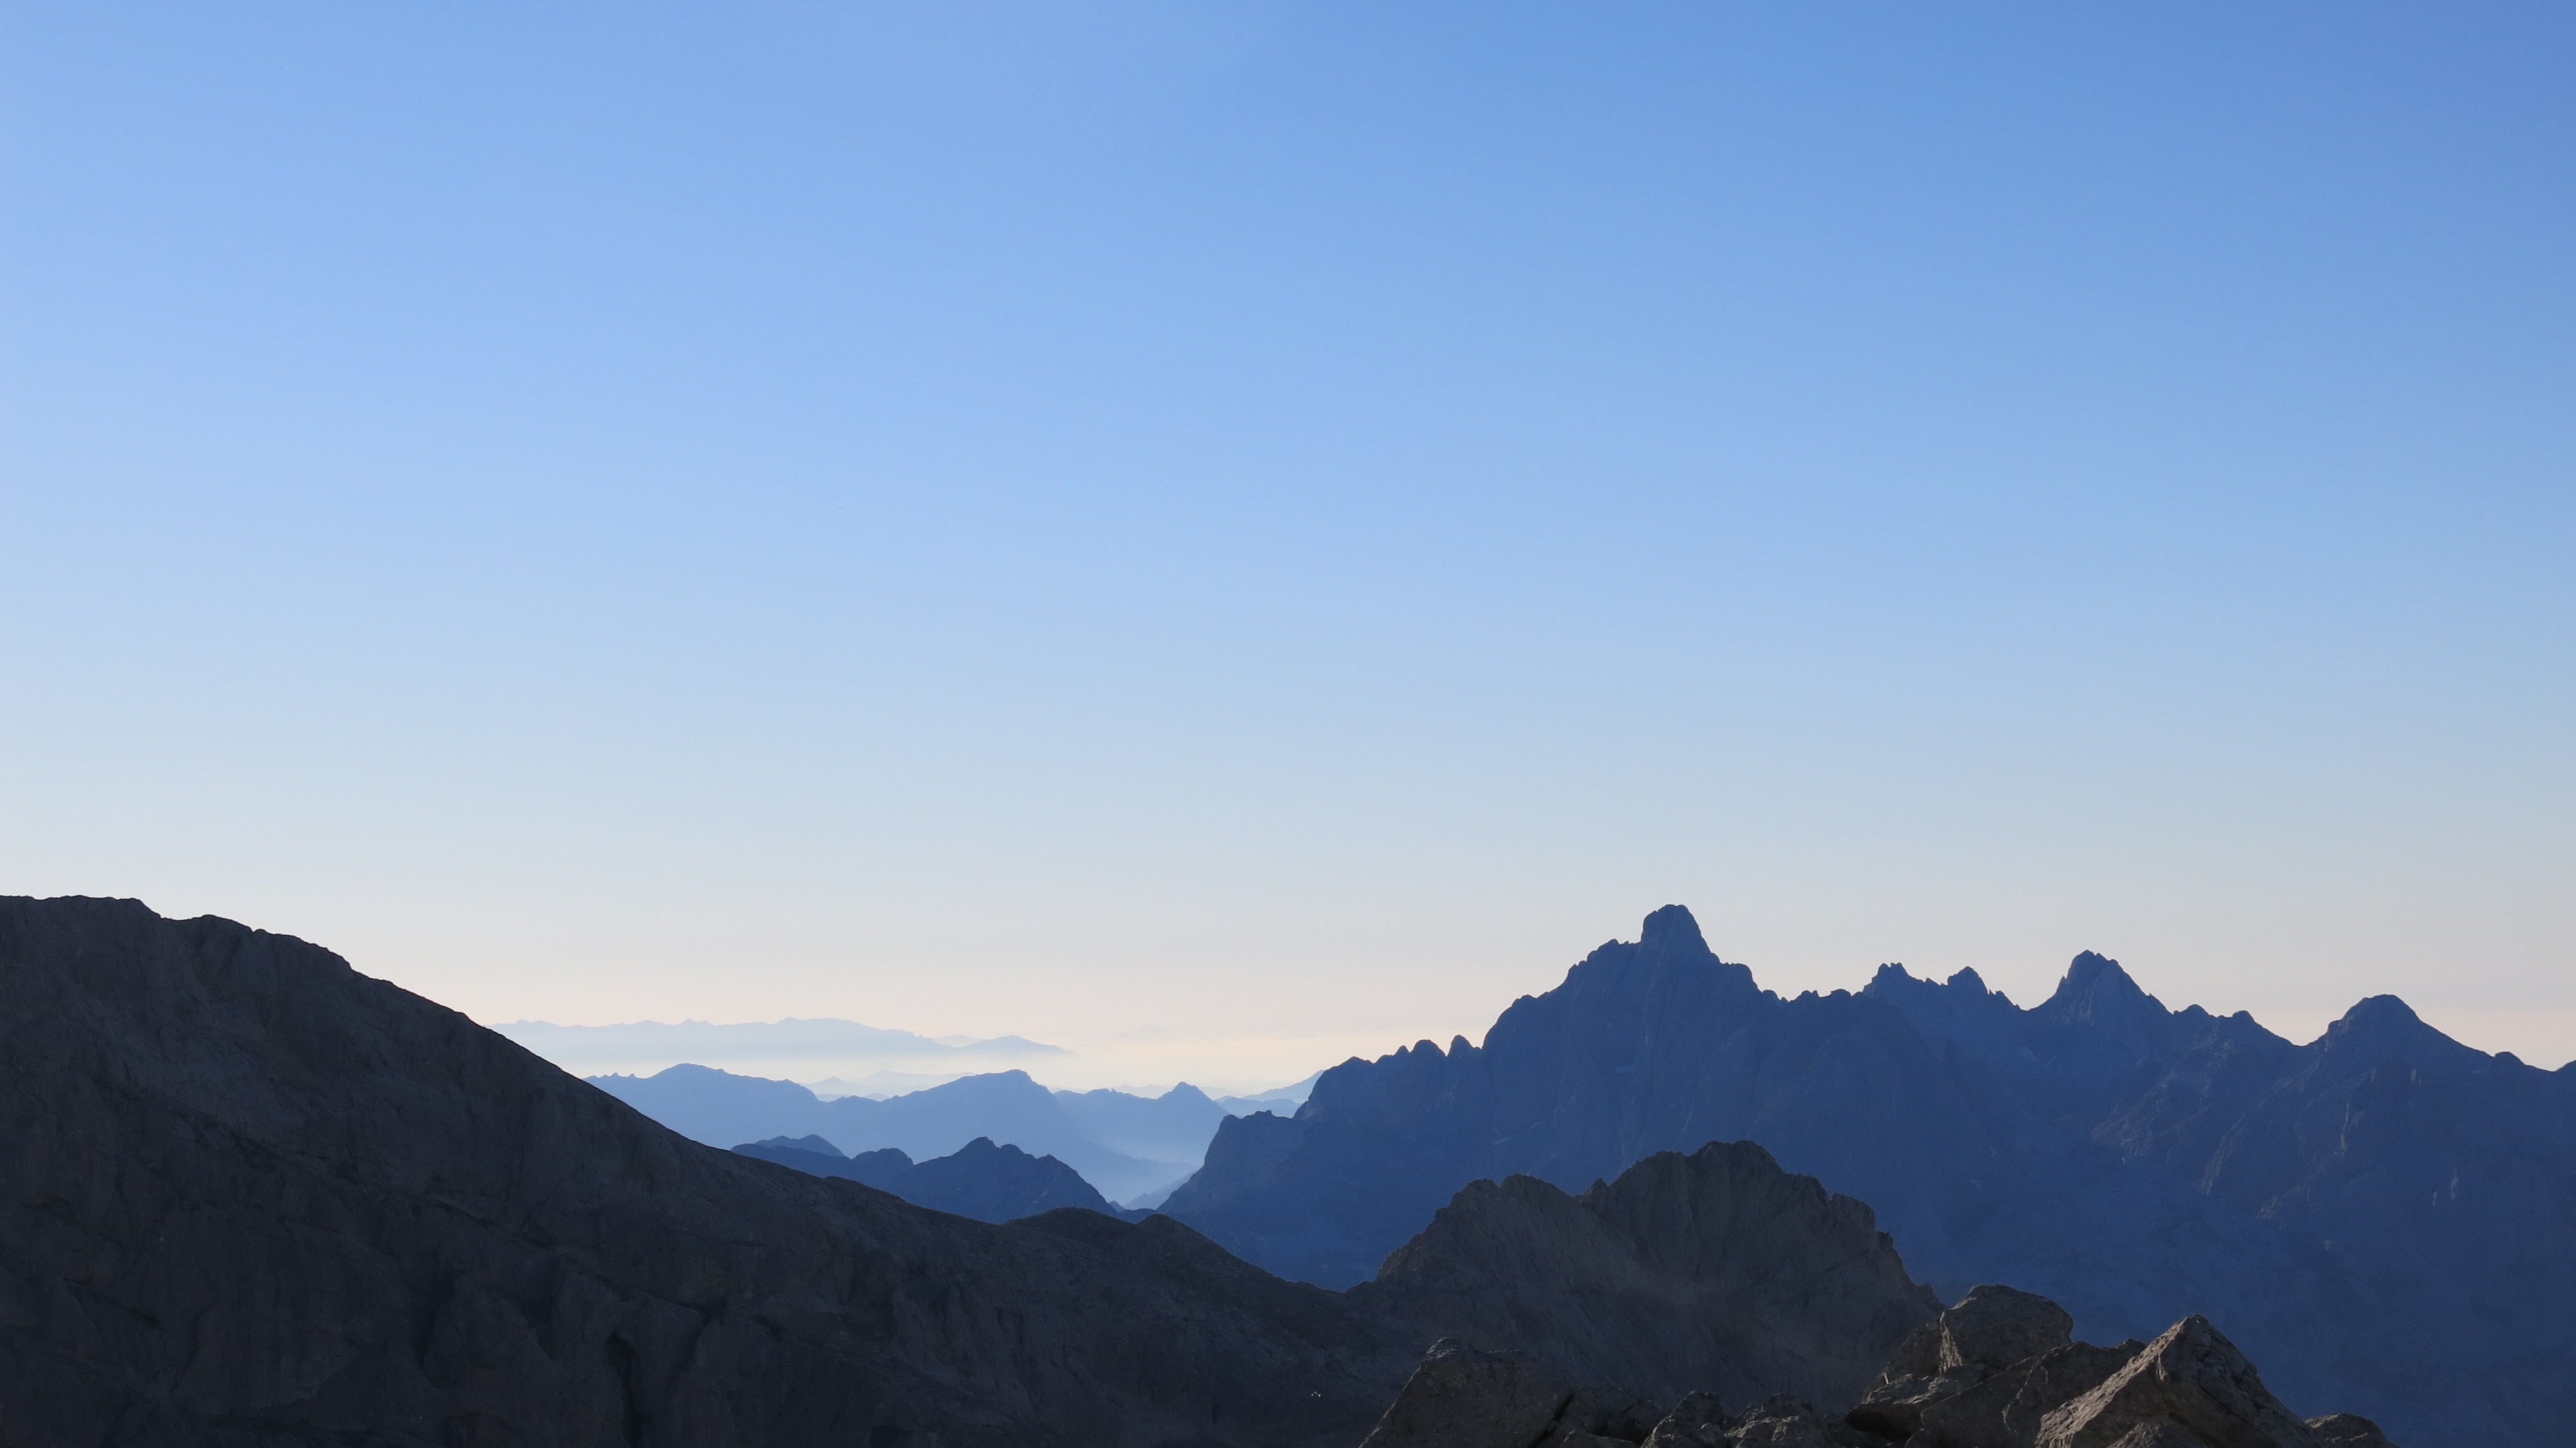
nature, horizon, wilderness, mountain, sky, sunset, morning, hill, dawn, valley, mountain range, ridge, summit, alps, plateau, landform, picos de europa, geographical feature, atmospheric phenomenon, mountainous landforms